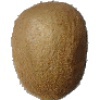
Label: kiwi